Paleobiota of the Niobrara Formation

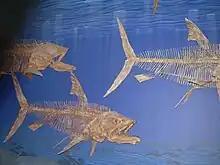
"Pachyrhizodus caninus" skeletons (casts)

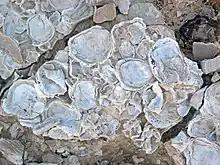
Pseudoperna congesta fossil oysters encrusting a large Platyceramus platinus bivalve shell, Smoky Hill Chalk member of Niobrara Formation . Photo in place at Castle Rock chalk badlands, Kansas.

During the time of the deposition of the Niobrara Chalk, much life inhabited the seas of the Western Interior Seaway. By this time in the Late Cretaceous many new lifeforms appeared such as mosasaurs, which were to be some of the last of the aquatic lifeforms to evolve before the end of the Mesozoic. Life of the Niobrara Chalk is comparable to that of the Dakota Formation, although the Dakota Formation, which was deposited during the Cenomanian, predates the chalk by about 10 million years.